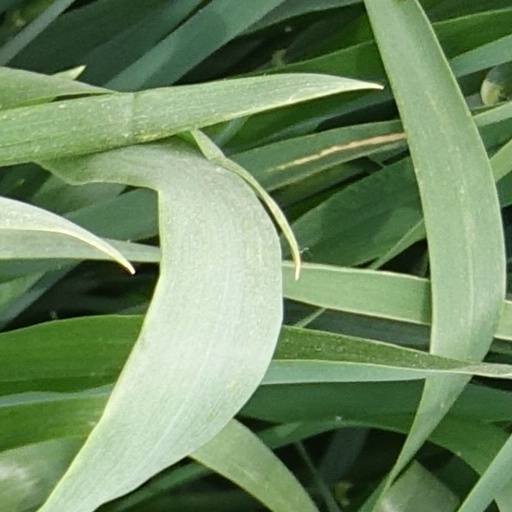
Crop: wheat